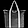
Label: Bag